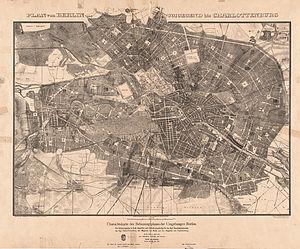
James Friedrich Ludolf Hobrecht est un urbaniste prussien, maître d’œuvre du premier grand schéma d'aménagement de Berlin, le Plan Hobrecht de 1862. En tant que conseiller municipal, il lança en 1885 les travaux d'assainissement par égouts, améliorant définitivement les conditions sanitaires de la ville.
Le plan Hobrecht est un plan d'urbanisme de Berlin, publié en 1862, dont le principal contributeur est James Hobrecht. Il concerne des quartiers périphériques de la ville pour l'époque, au-delà du Berliner Zollmauer. Le plan est connu pour créer les Mietskasernen, logements populaires présents dans des îlots de grande taille qui incluent plusieurs cours intérieures, mais il a également créé de larges avenues et des parcs publics.